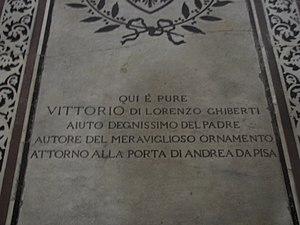
Vittorio Ghiberti né à Florence en 1418 et mort dans la même ville en 1496 est un sculpteur et entrepreneur florentin, fils de Lorenzo Ghiberti.